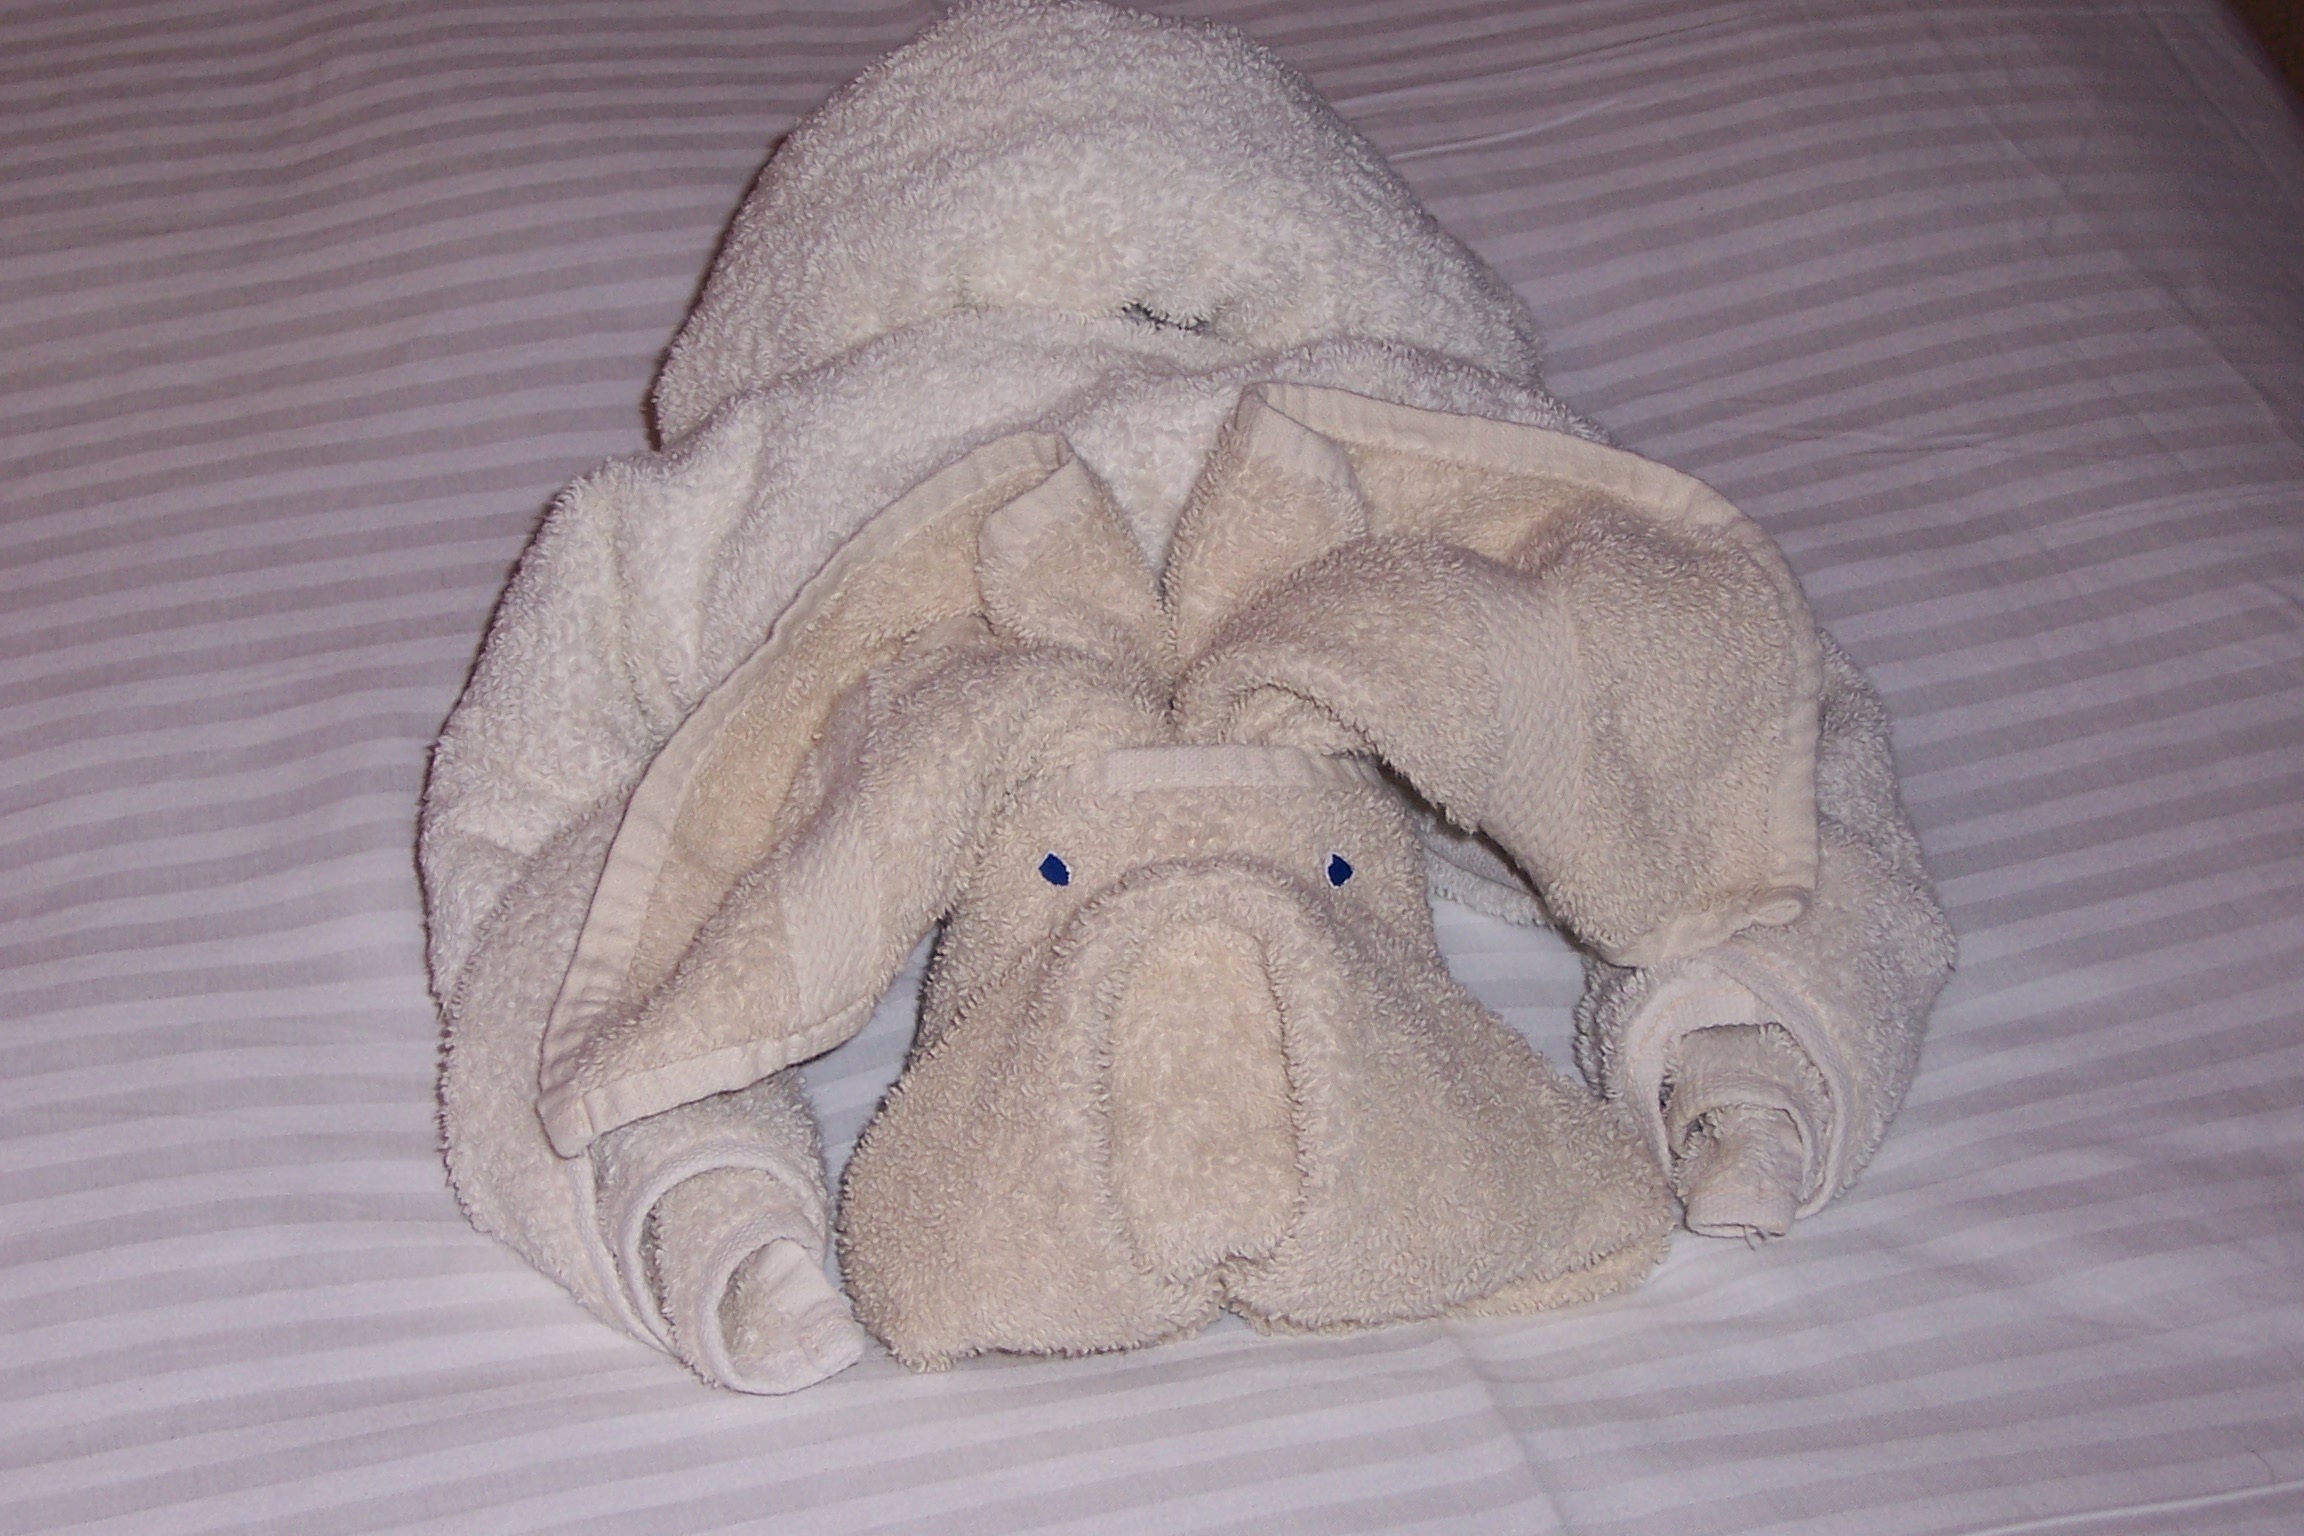
toy, material, towel, textile, cruise, art, figure, plush, stuffed toy